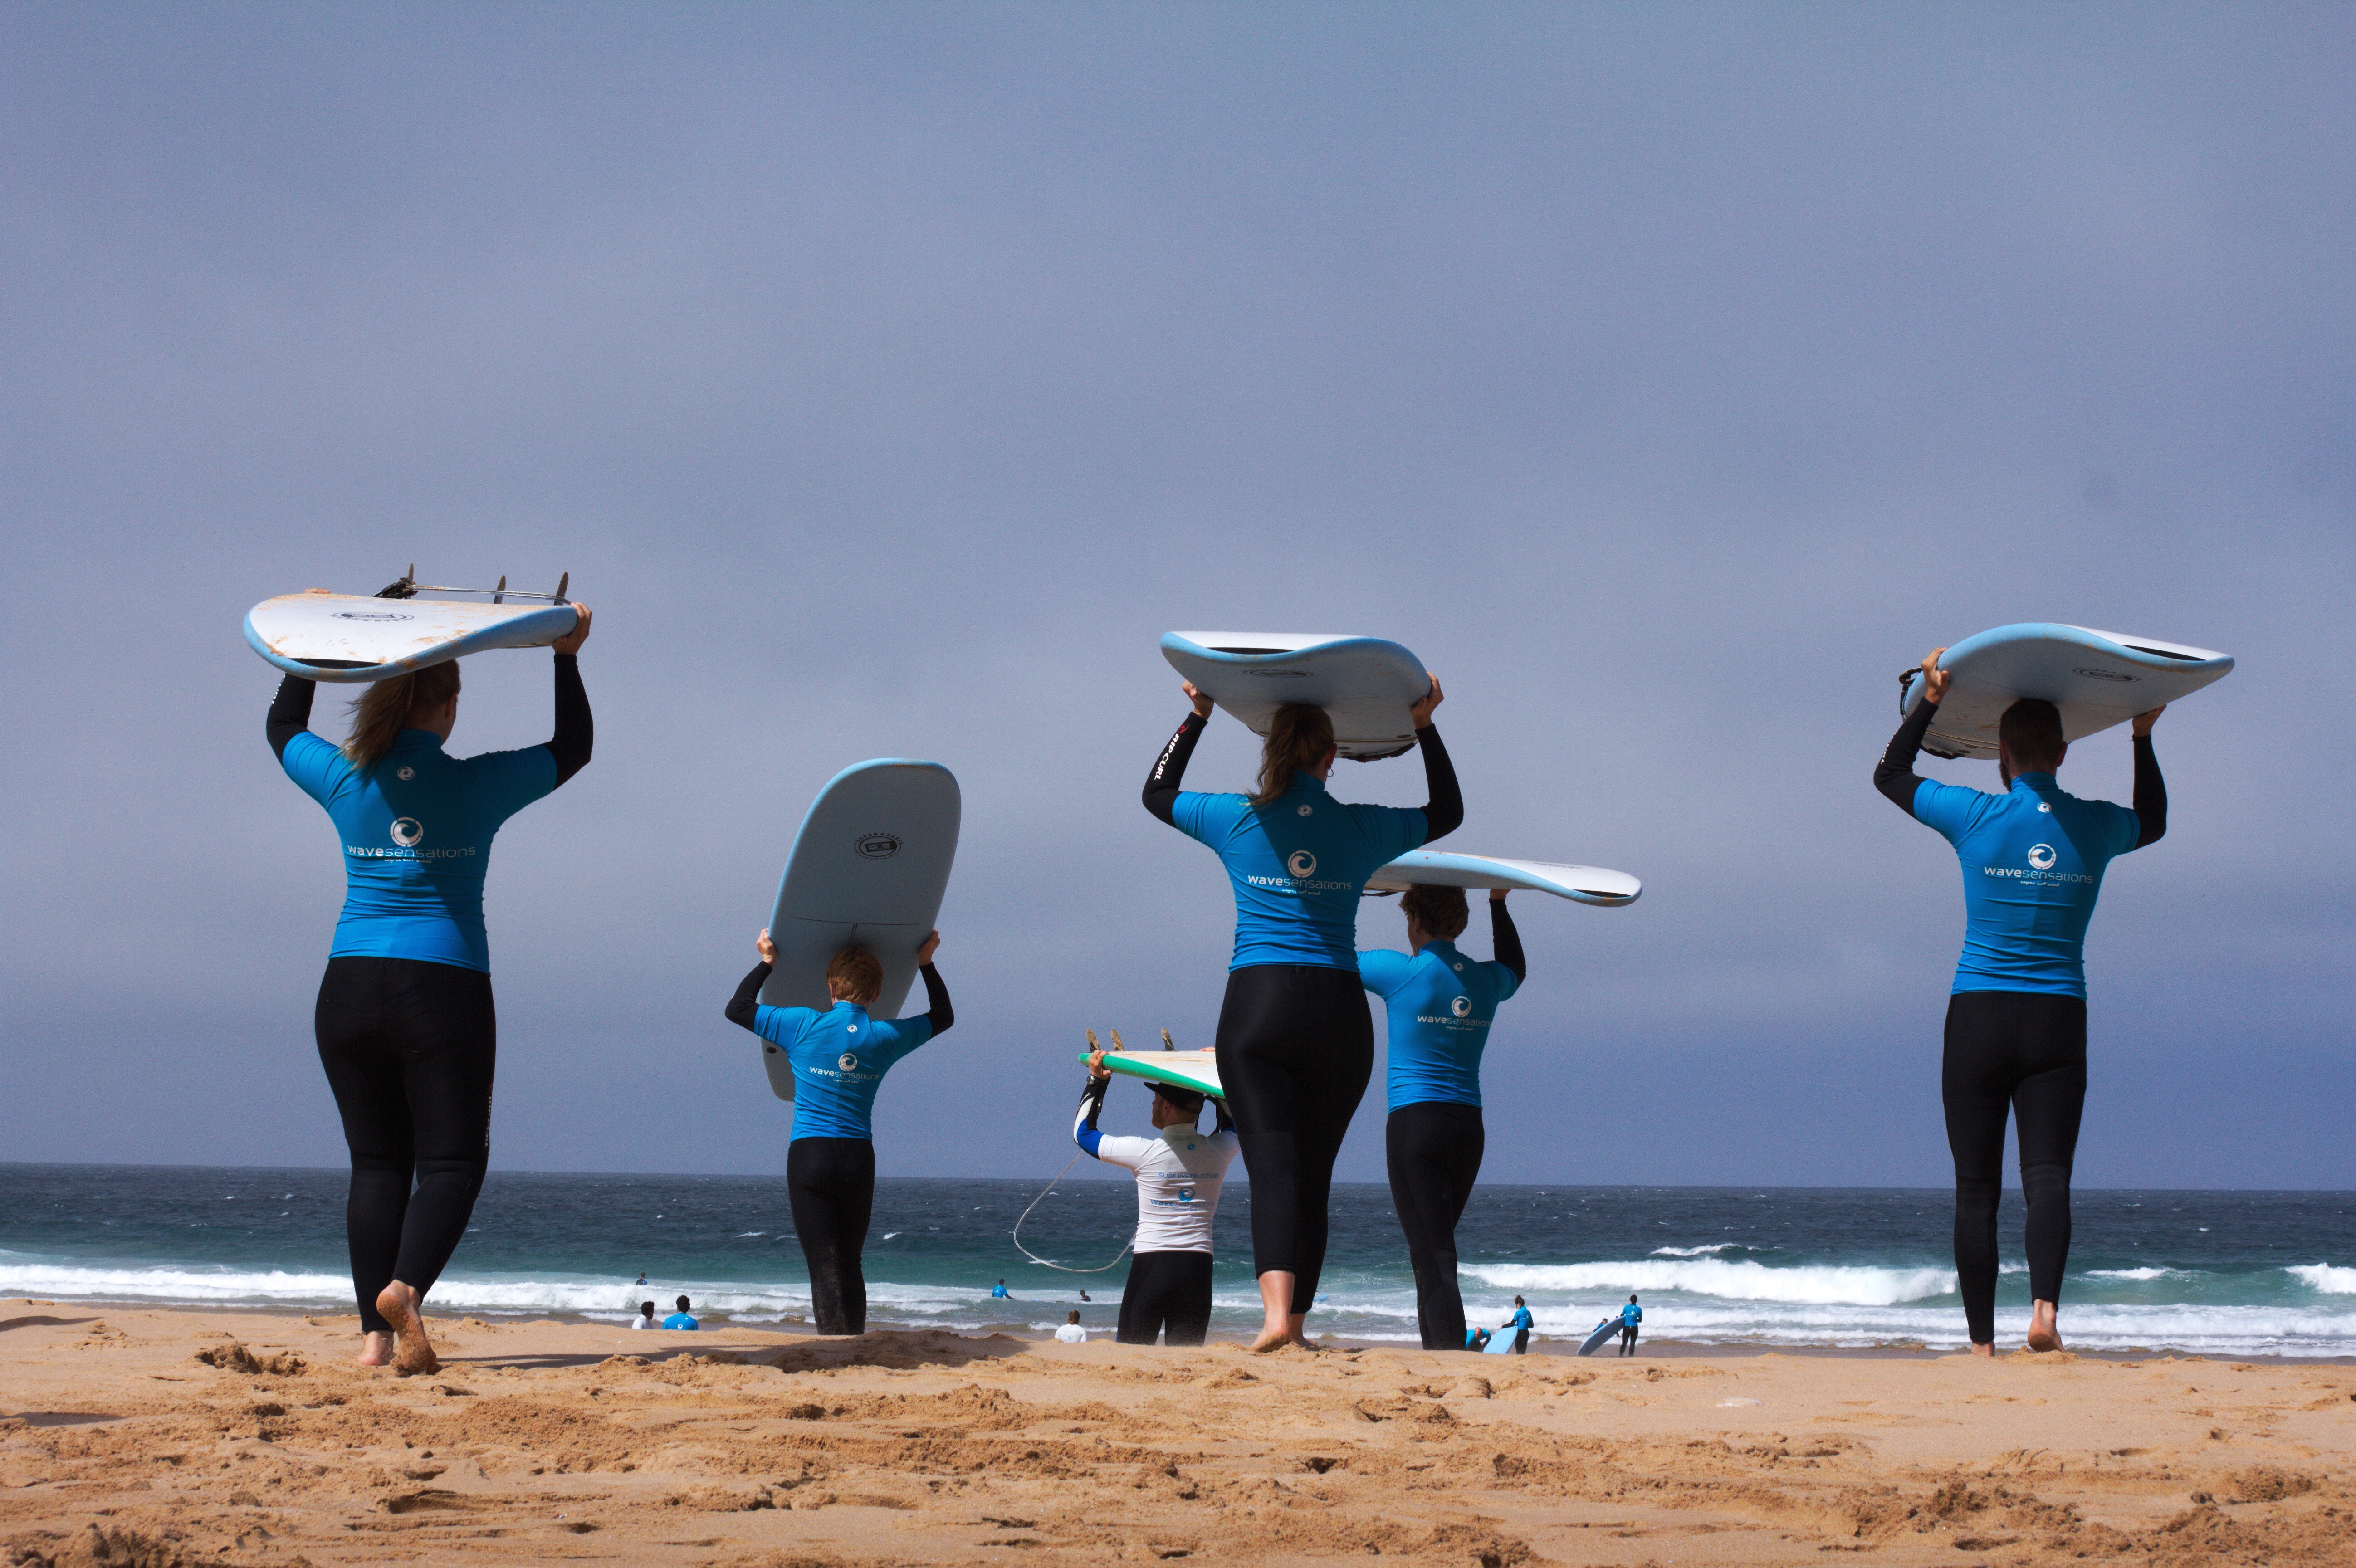
beach, sea, water, sand, ocean, vacation, blue, atmosphere of earth